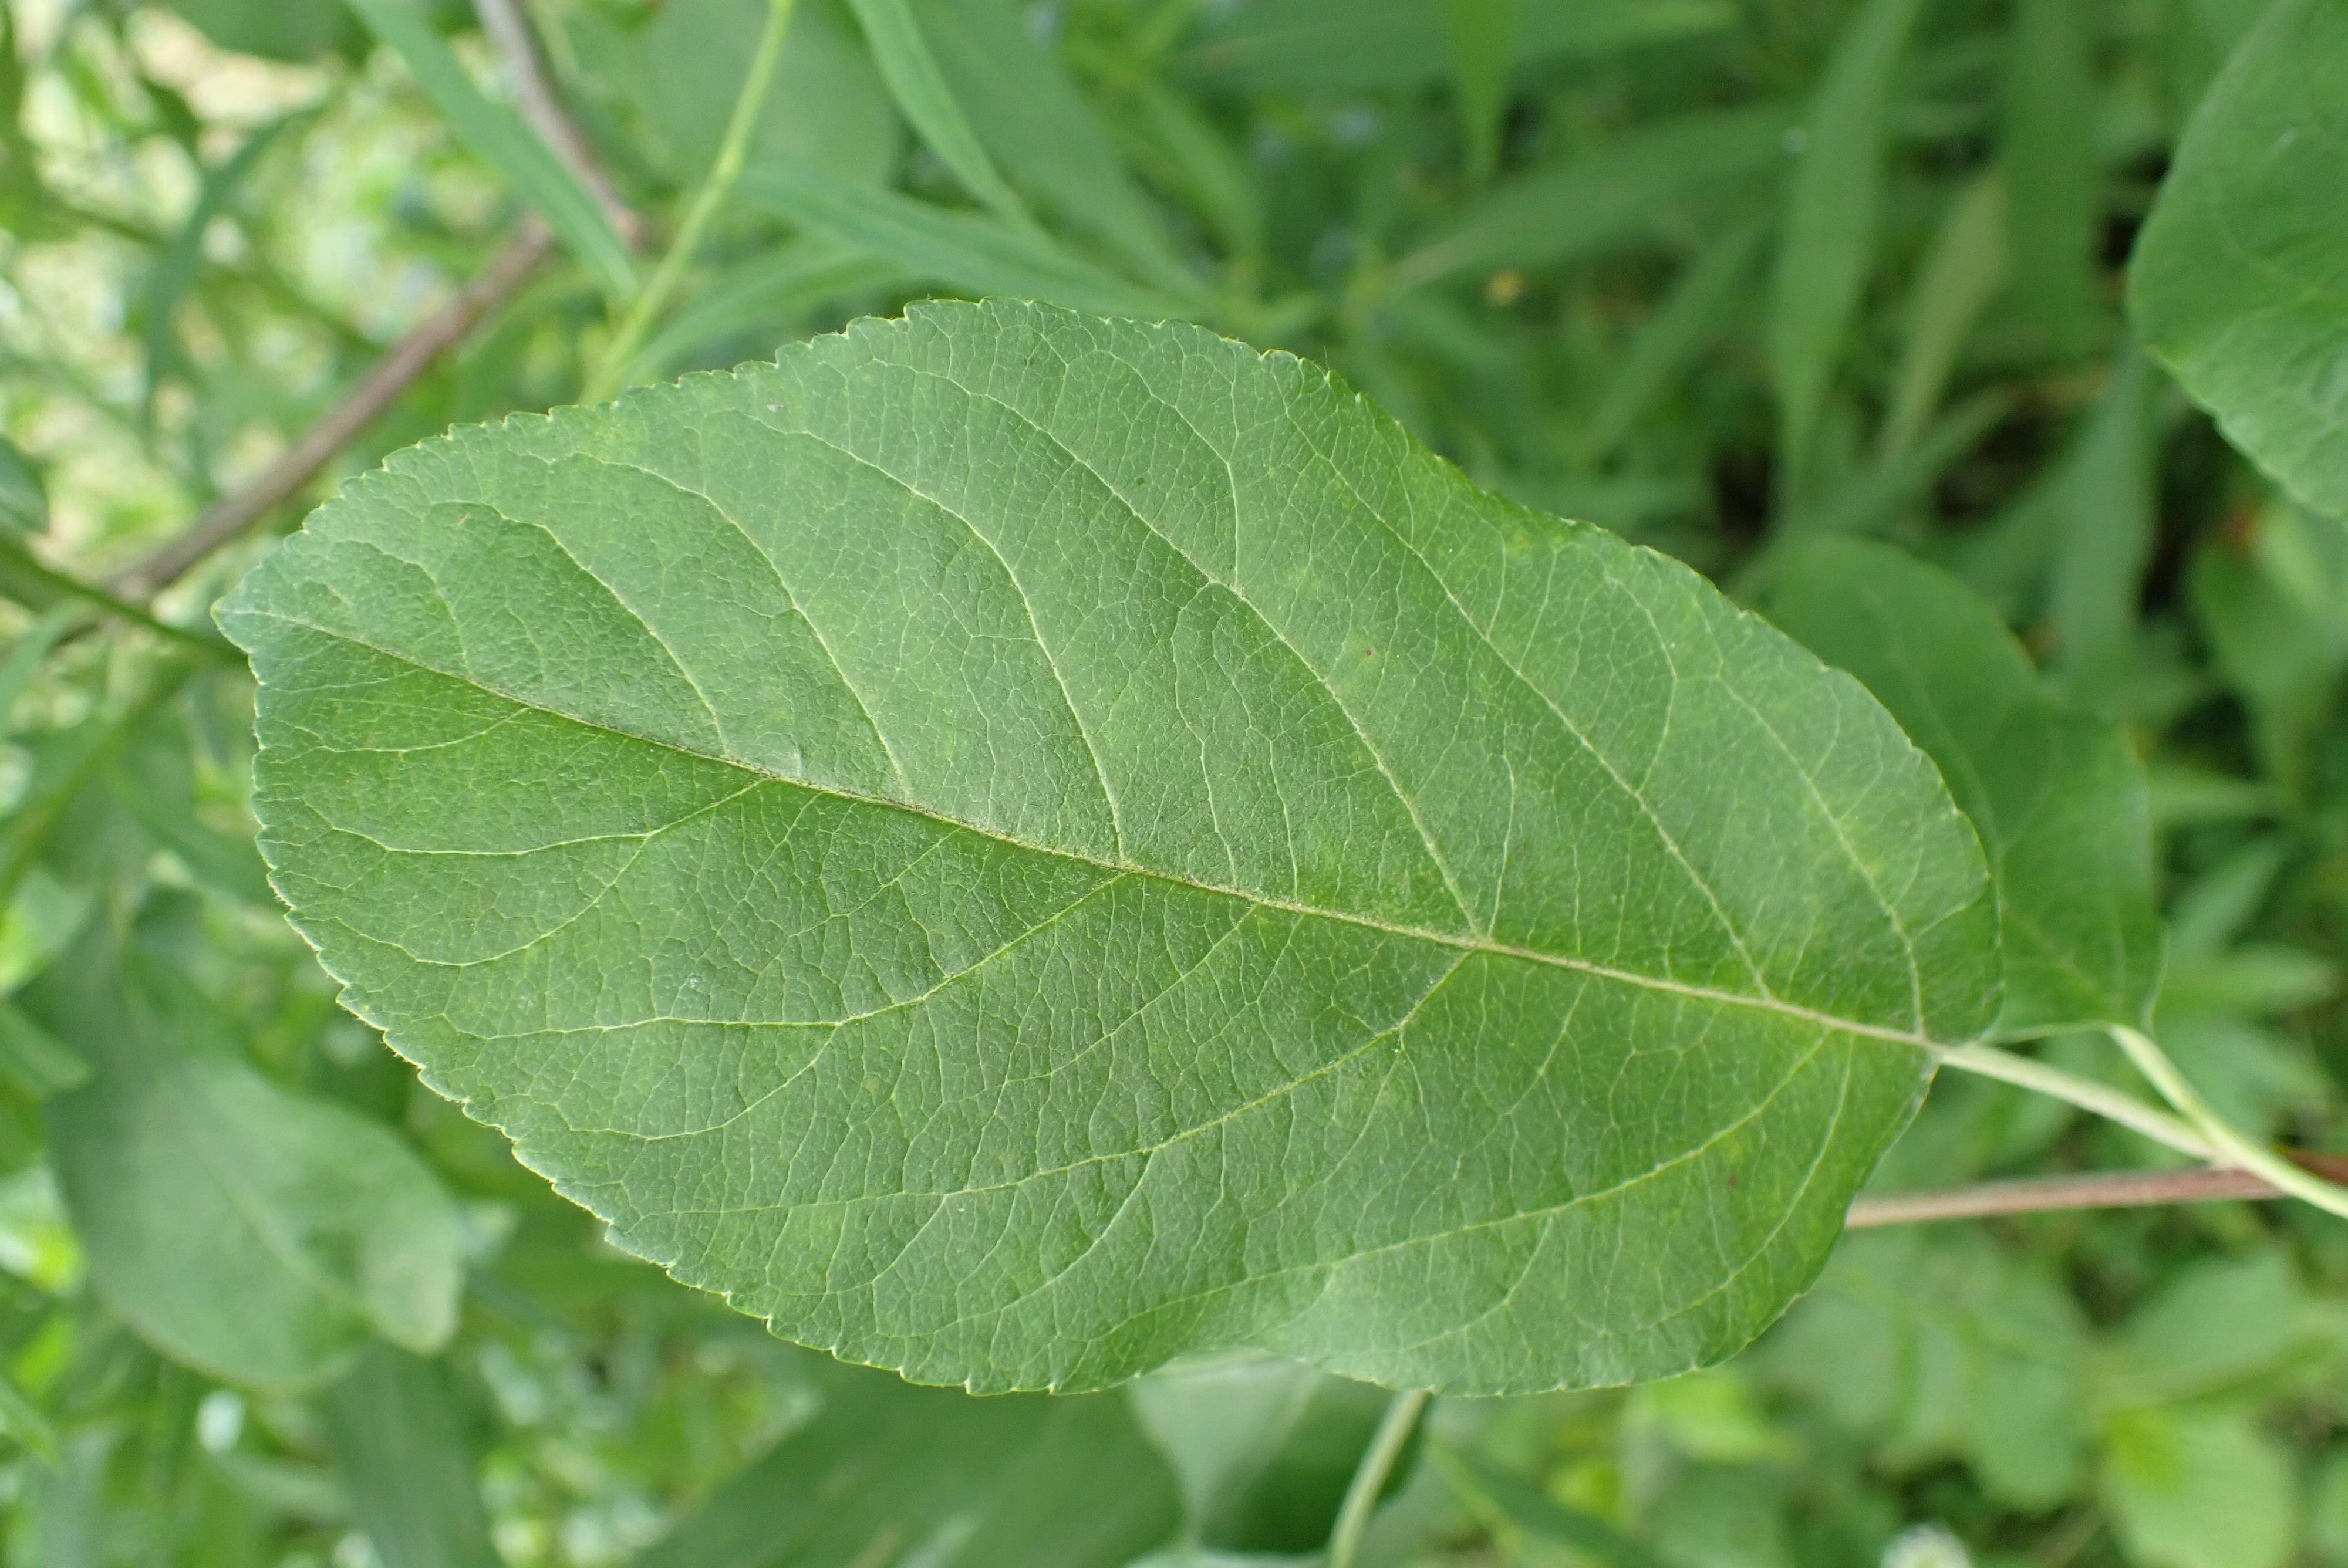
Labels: healthy